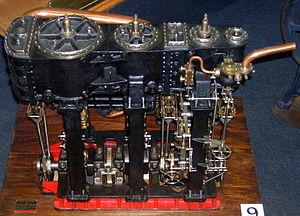
Maquette d'un moteur de bateau, 1920.